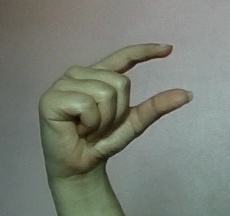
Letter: dal